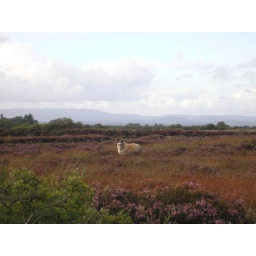
Nan's dog in field :P